Fred Noonan

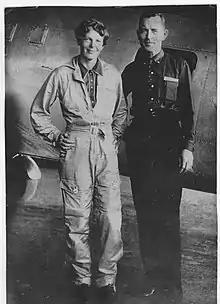
Fred Noonan with Amelia Earhart

Amelia Earhart met Noonan through mutual connections in the Los Angeles aviation community and chose him to serve as her navigator on her World Flight in the Lockheed Electra 10E that she had purchased with funds donated by Purdue University. She planned to circumnavigate the globe at equatorial latitudes. Although this aircraft was of an advanced type for its time, and was dubbed a "flying laboratory" by the press, little real science was planned. The world was already crisscrossed by commercial airline routes (many of which Noonan himself had first navigated and mapped), and the flight is now regarded by some as an adventurous publicity stunt for Earhart's gathering public attention for her next book. Noonan had recently left Pan American Airways and was available to help out. Noonan was probably attracted to this project because Earhart's mass market fame would almost certainly generate considerable publicity, which in turn might reasonably be expected to attract attention to him and the navigation school that he hoped to establish when they returned. Noonan's addition to the Electra's crew just days before the departure of the first world flight attempt appears to have been occasioned by the discovery that the flight's designated navigator Captain Harry Manning needed help. Noonan did not have the necessary visa to accompany the flight as far as New Guinea, but his skills in aeronautical-celestial and dead-reckoning navigation were most needed for the flight from Hawaii to Howland Island, a tiny sliver of land in the Pacific Ocean, barely 2,000 meters long. Noonan would leave the flight at Howland and return to Honolulu aboard the U.S. Coast Guard cutter "Shoshone". This plan appears to have been altered after the plane reached Hawaii.